The Blackout Experiments

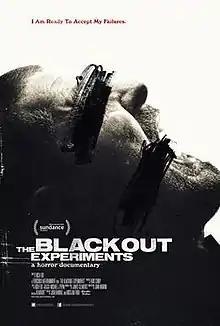
Theatrical release poster

The Blackout Experiments is a 2016 documentary that examines the immersive horror experience Blackout. The documentary is directed by Rich Fox and had its world premiere at the 2016 Sundance Film Festival. It was released by Gravitas Ventures in July 2016 on Video on Demand, Cable on demand, DVD and Blu-Ray, and Starz Network. The documentary received mixed reviews.